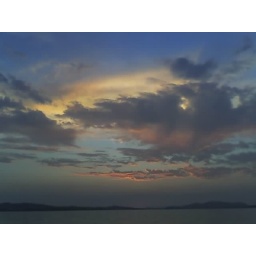
awesome sky on beach near bay view state park campsite